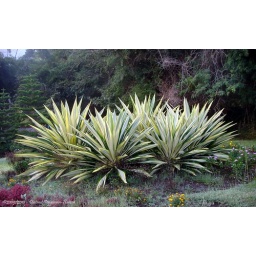
bloemen en planten / flowers and plants in the "Blue Valley Jungle Resort"